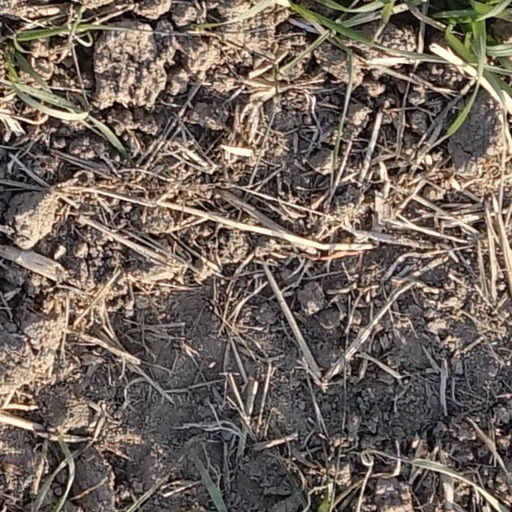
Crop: wheat